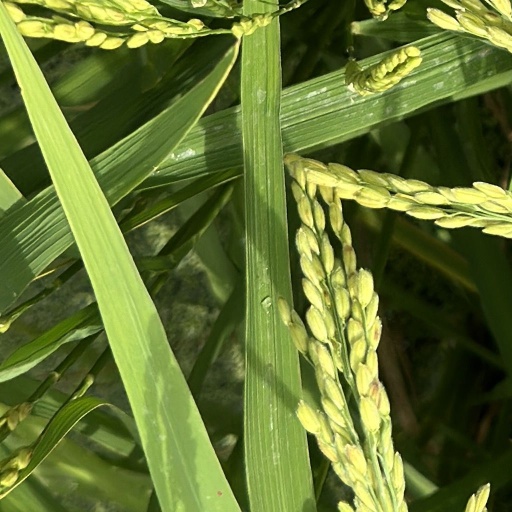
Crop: rice